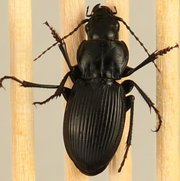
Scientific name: Cyclotrachelus torvus
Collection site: Northern Great Plains Research Laboratory Site (NOGP), plot NOGP_009